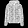
Label: Coat